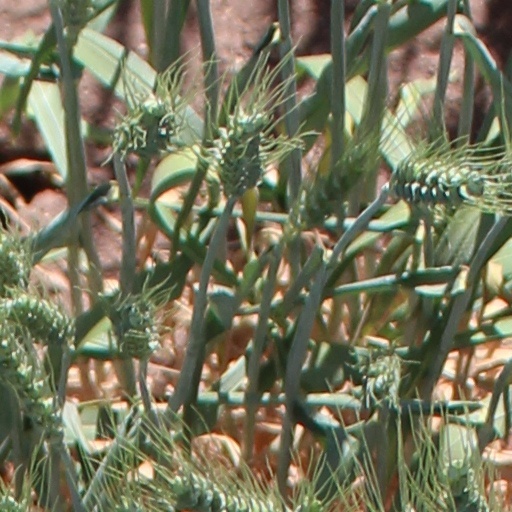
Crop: wheat